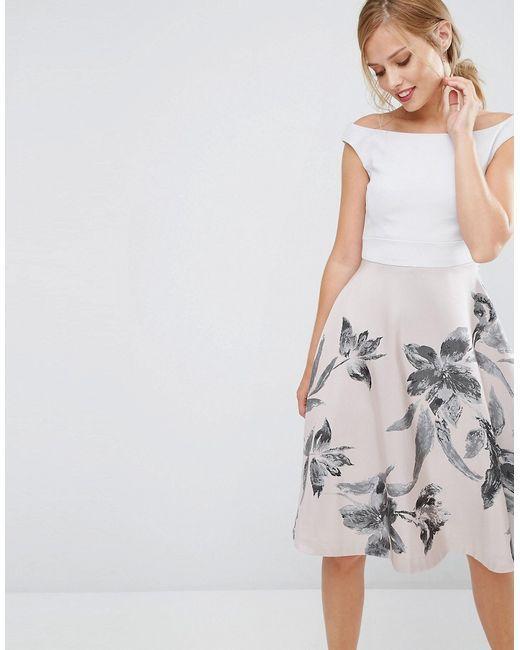
Schulterfreies weißes Kleid mit schönen Blumenmustern, Freizeitkleidung